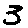
Label: 3